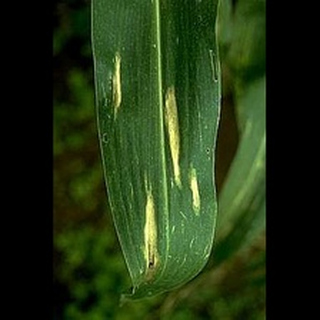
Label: corn_northern_leaf_blight